Pineapplefish

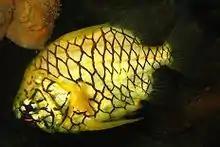
Pineapplefish off Fly Point, New South Wales

The pineapplefish (Cleidopus gloriamaris) also known as the Mailfish is a species of fish in the family Monocentridae, and the sole member of the genus Cleidopus. It is also known as the knightfish or the coat-of-mail fish, due to the armor-like scales covering its body, and the port-and-starboard light fish, as it has a pair of bioluminescent organs that are reminiscent of navigation lights on ships. Its specific epithet is from the Latin and "", meaning "glory of the sea".